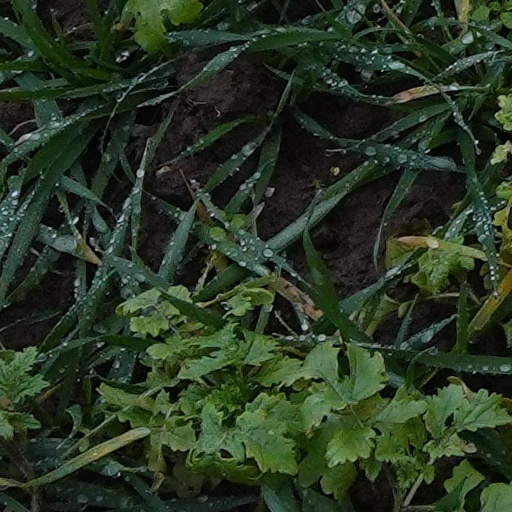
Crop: wheat